List of clubmosses and mosses of Montana

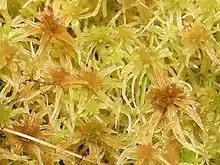
Narrowleaf peat moss ("Sphagnum angustifolium")

Order: Polytrichales, Family: Polytrichaceae